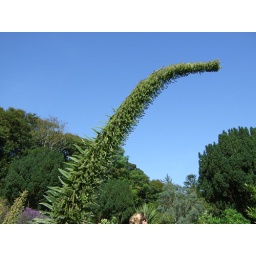
Cool plant in Jura house gardens.